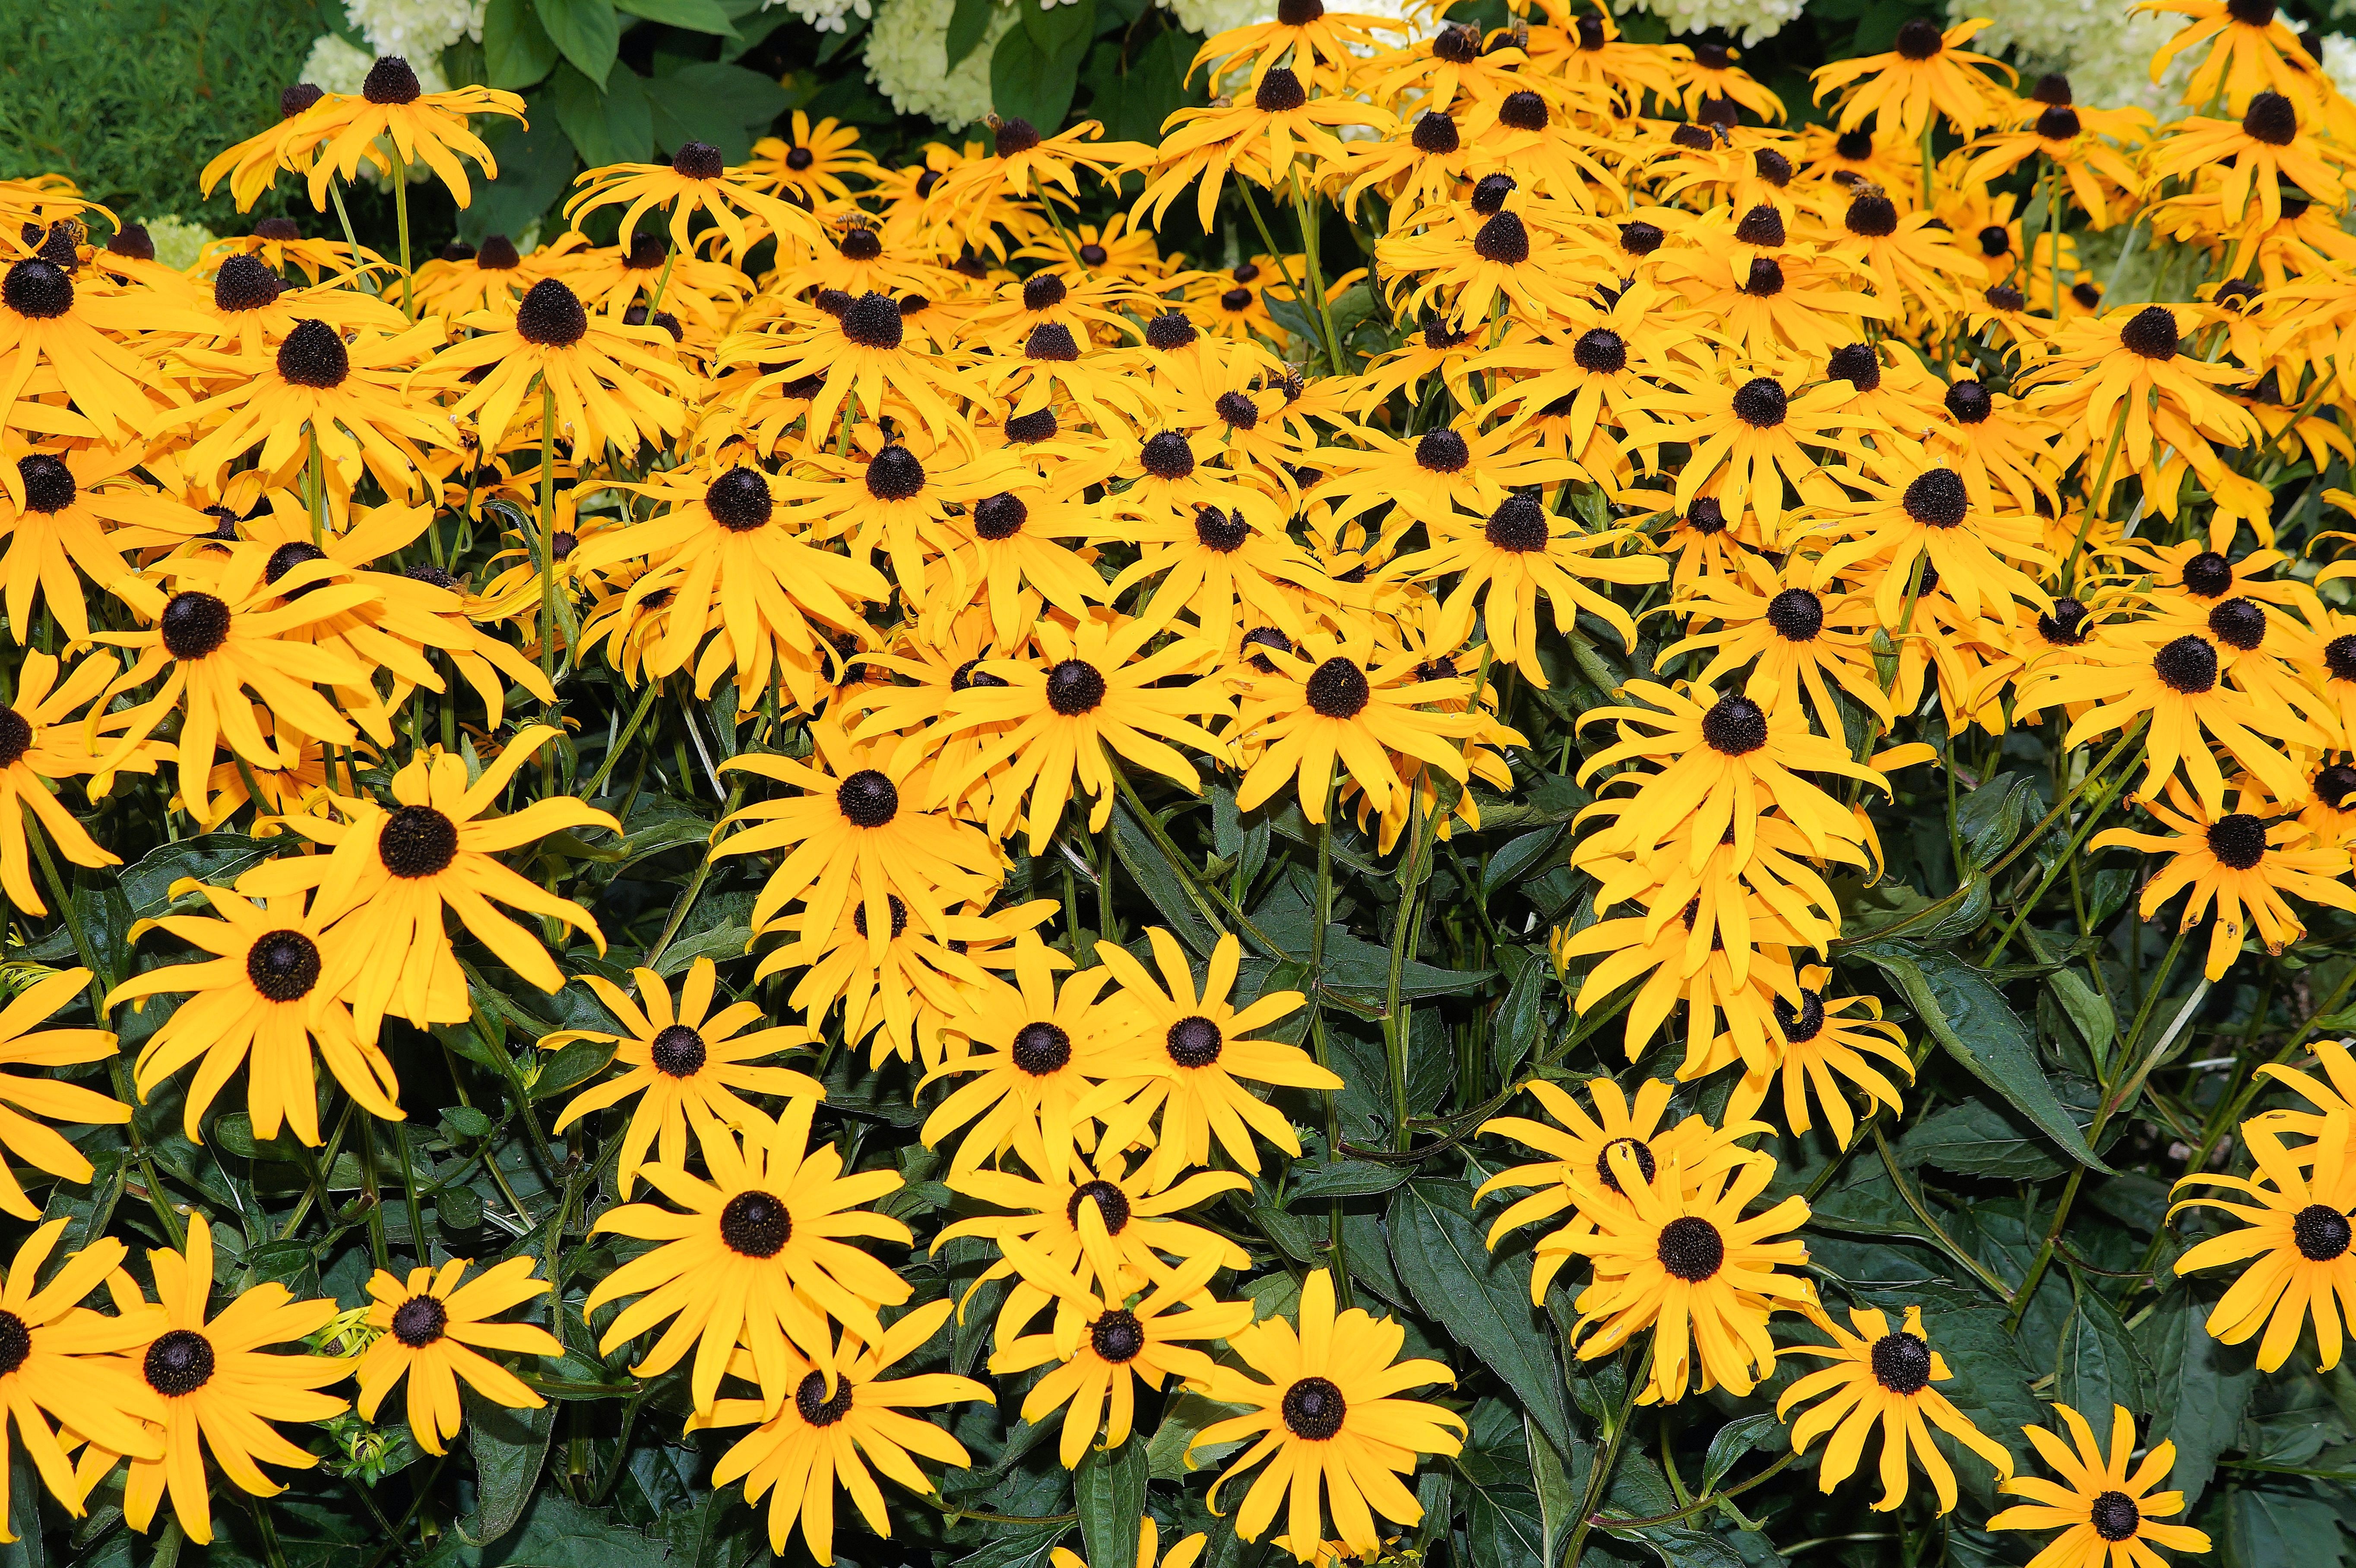
plant, leaf, flower, petal, summer, botany, colorful, yellow, garden, flora, wildflower, flowers, sun hat, flowering plant, daisy family, annual plant, land plant